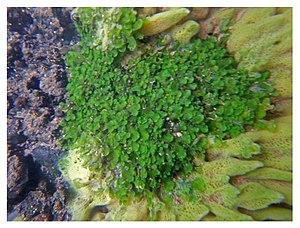
Photo subaquatique d'une éponge d'eau douce (Spongilla lacustris) dans l'Authie (Région Hauts-de-France, Europe de l'Ouest) fusionnant avec une colonie d'hépatique, ce qui est très inhabituel (voire exceptionnel
Les éponges d'eau douce ont longtemps été considérées comme des végétaux, mais ce sont des animaux pluricellulaires primitifs d'organisation très simple. Elles peuvent, comme les coraux, quand elles croissent à la lumière, abriter une algue symbiotique ou sinon ont coévolué avec des bactéries symbiotes.